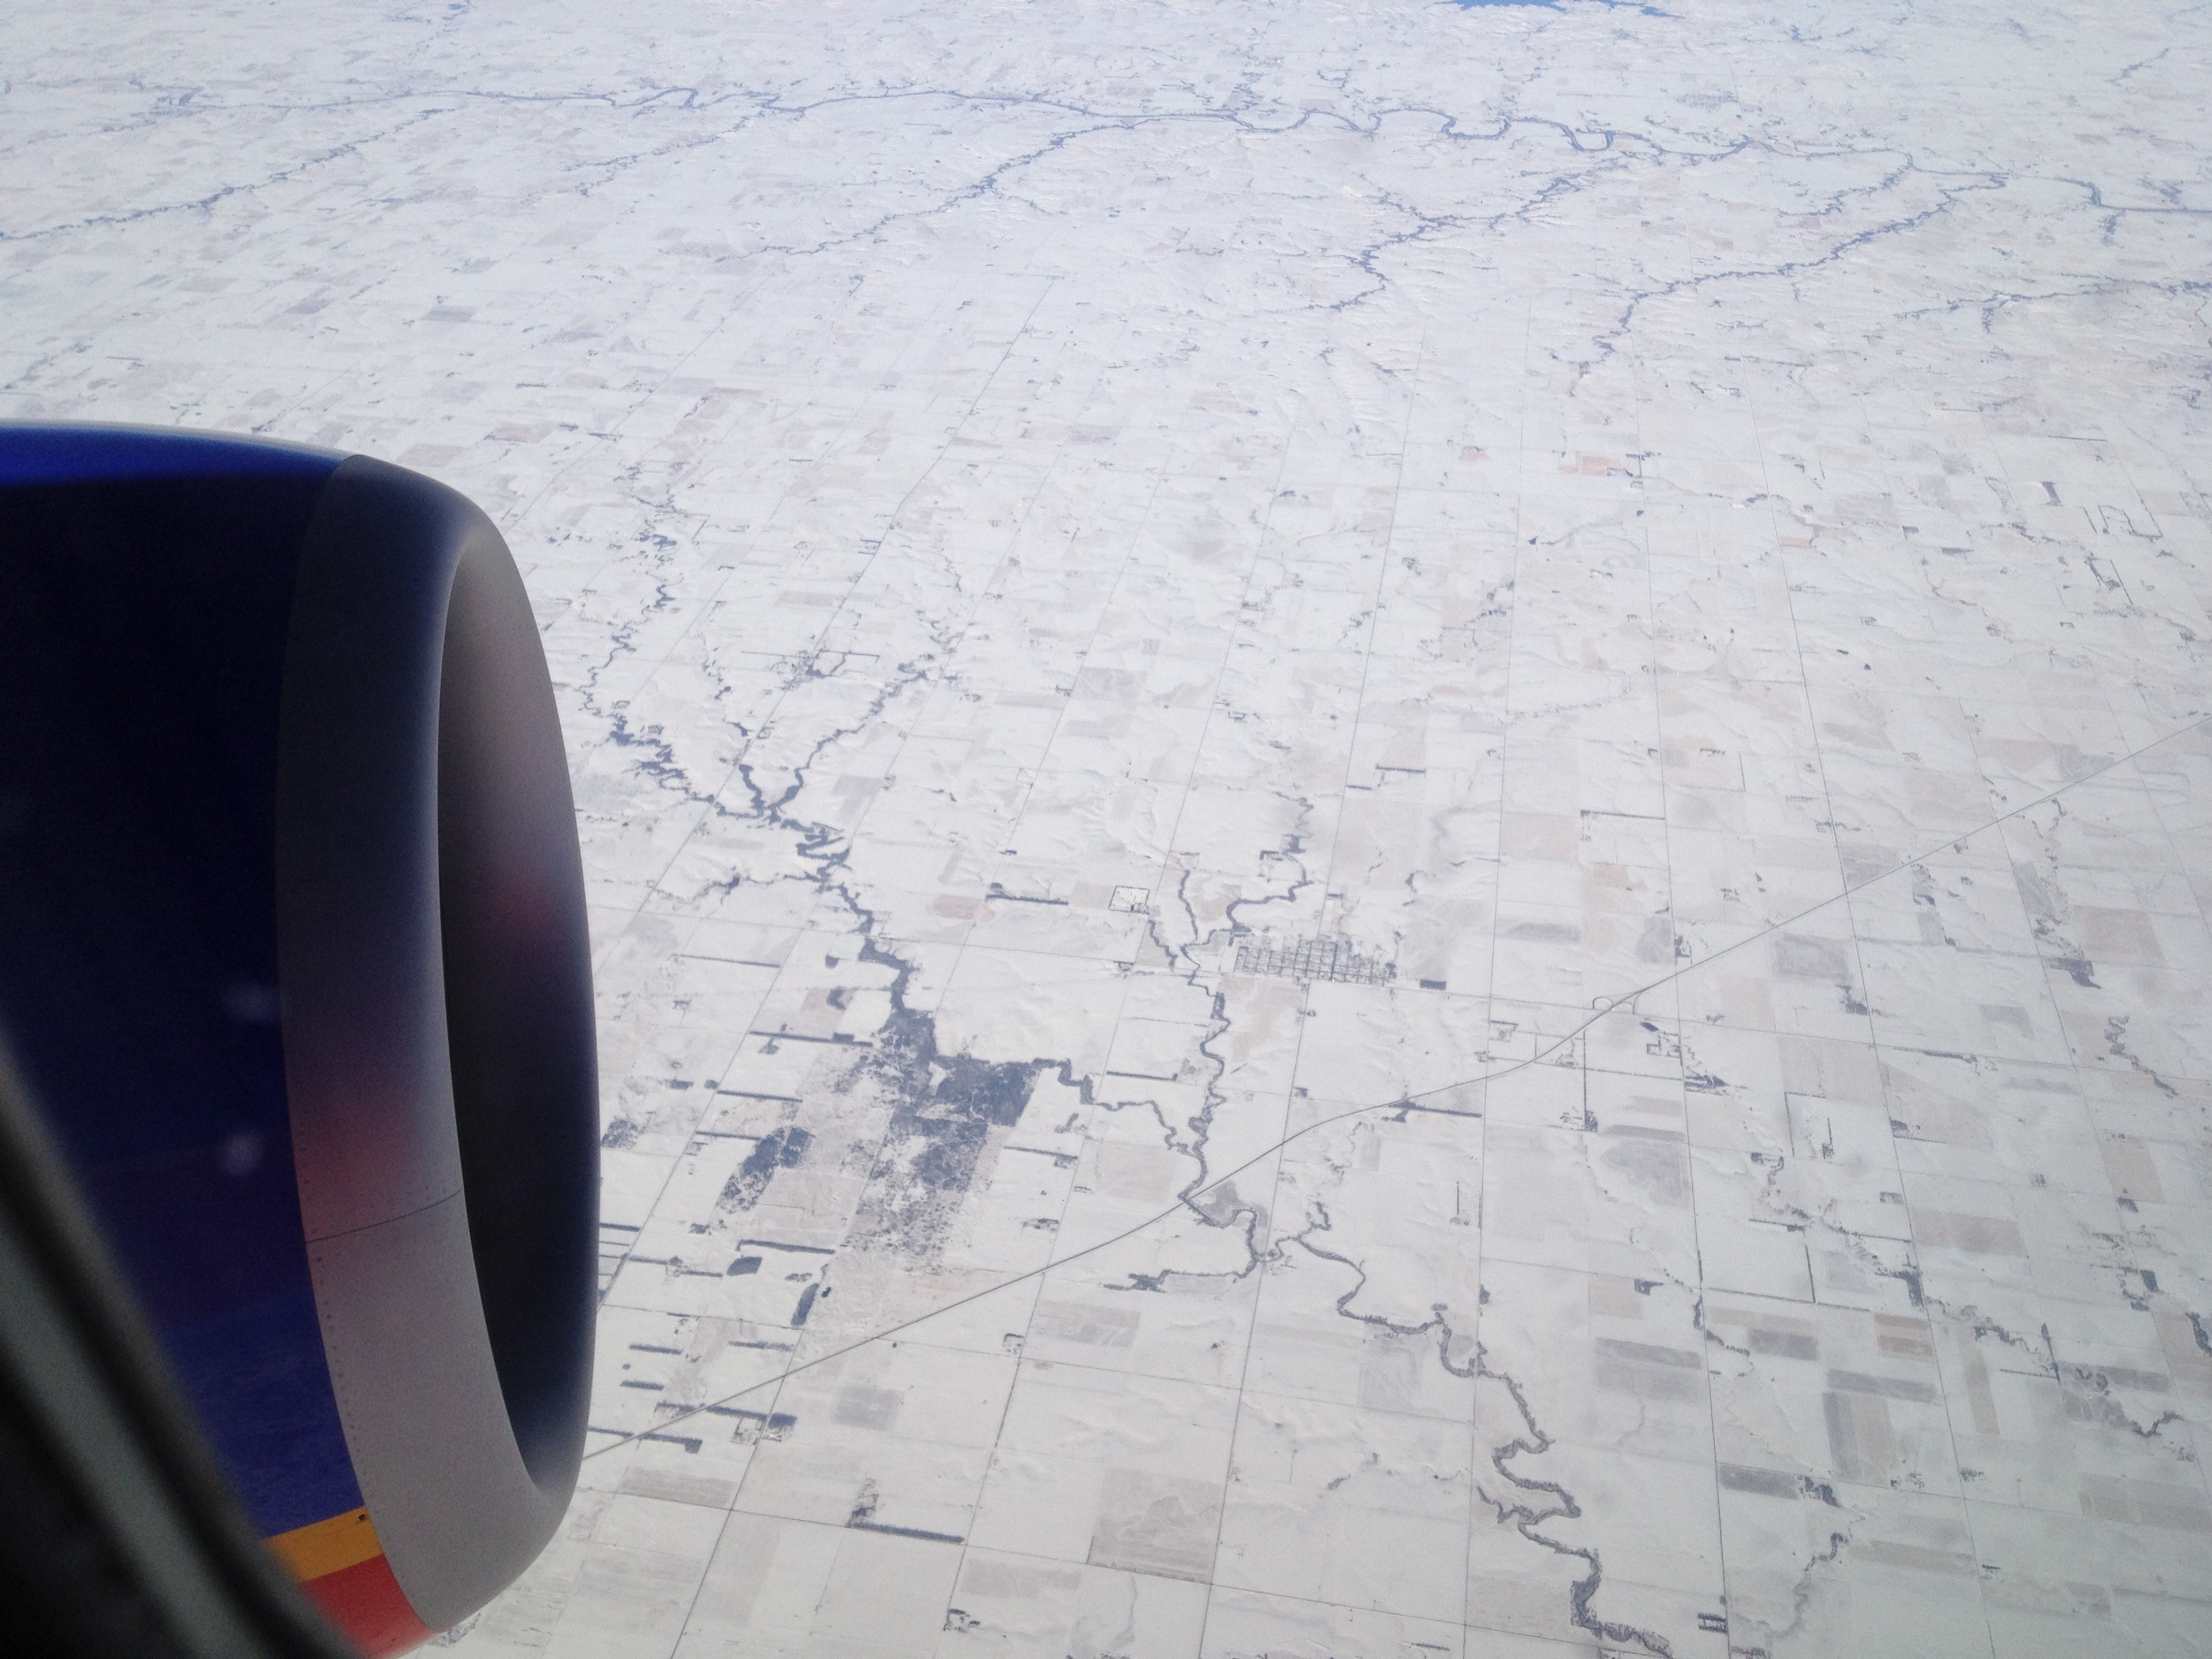
snow, white, floor, blue, shape, flooring, atmosphere of earth